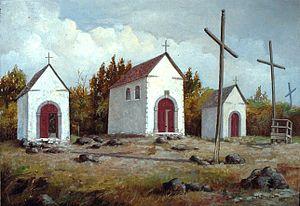
Peinture, Le Calvaire, Deux-Montagnes, Québec, Henry Richard S. Bunnett, 1885, Huile sur toile, 30.8 x 41 cm
Le Chemin des Outaouais est un chemin de pèlerinage à pied de 230 kilomètres qui relie Ottawa à Montréal. Il débute à la Basilique-cathédrale Notre-Dame d'Ottawa, longe la rivière des Outaouais en passant par le sanctuaire Notre-Dame-de-Lourdes à Rigaud, et se termine à l’Oratoire Saint-Joseph de Montréal. Ce circuit touristique est constitué de 12 étapes de 13 à 26 kilomètres et les marcheurs doivent faire la traversée 3 fois par bateau. Chaque matin, du 25 mai au 18 juin, des petits groupes composés d’un maximum de 6 personnes entreprennent ce périple et l’hébergement se fait dans des communautés religieuses ou des centres communautaires. Le conseil d’administration de cet organisme à but non lucratif est composé de bénévoles et tous les services sont offerts par des personnes-ressources non-rémunérées.
Deux-Montagnes est une municipalité régionale de comté du Québec située dans la région administrative des Laurentides. Son chef-lieu et plus grande ville est Saint-Eustache.
Cet article traite des événements qui se sont produits durant l'année 1742 au Canada.
Oka est une municipalité du Québec située dans la municipalité régionale de comté de Deux-Montagnes dans la région des Laurentides.